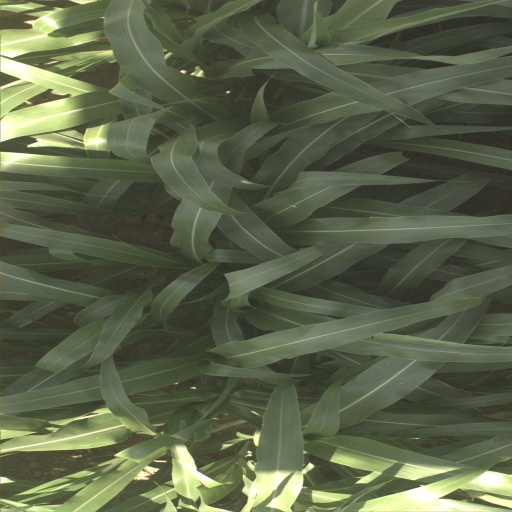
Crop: sorghum